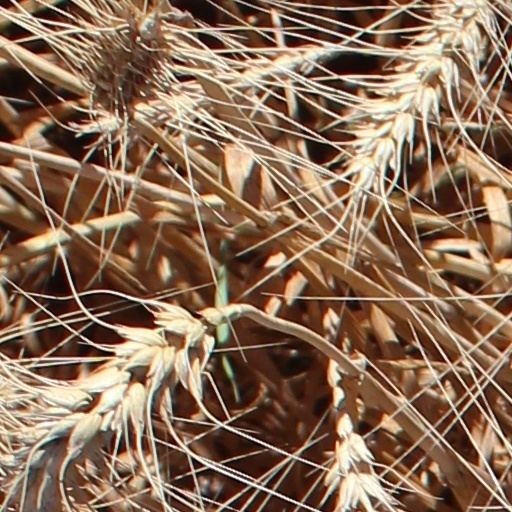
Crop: wheat